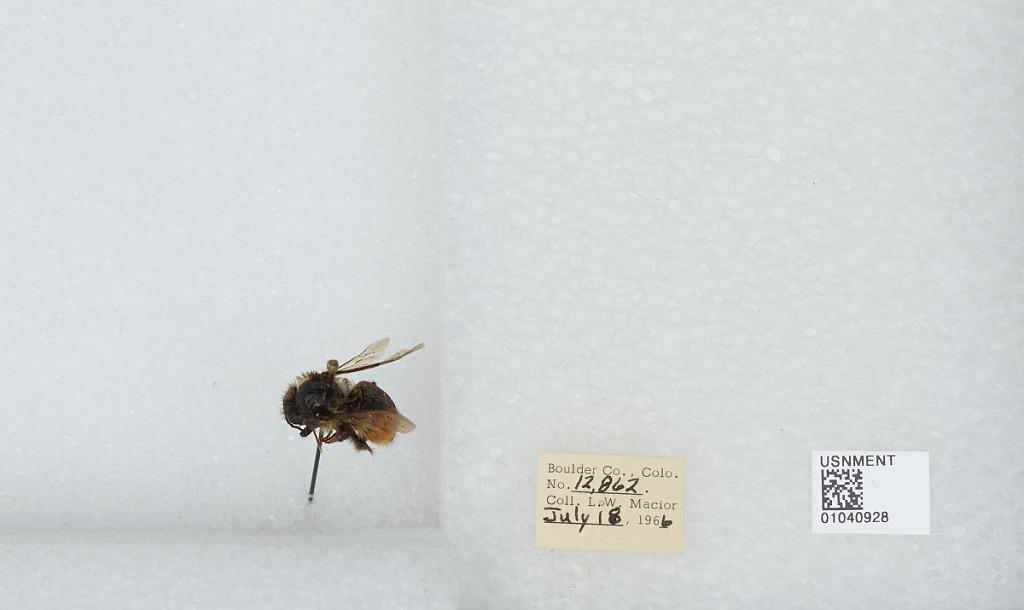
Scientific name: Bombus (Pyrobombus) sylvicola Kirby
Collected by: L. Macior
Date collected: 1966-7-18
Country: United States
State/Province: Colorado
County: Boulder
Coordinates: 40.0722, -105.584